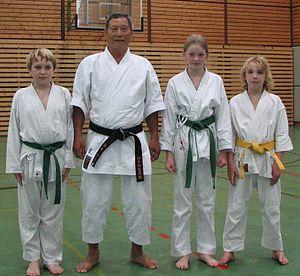
Sensei Hiroshi Shirai, ou Maître Shiraï, né le 31 juillet 1937 à Nagasaki, est un karatéka japonais.